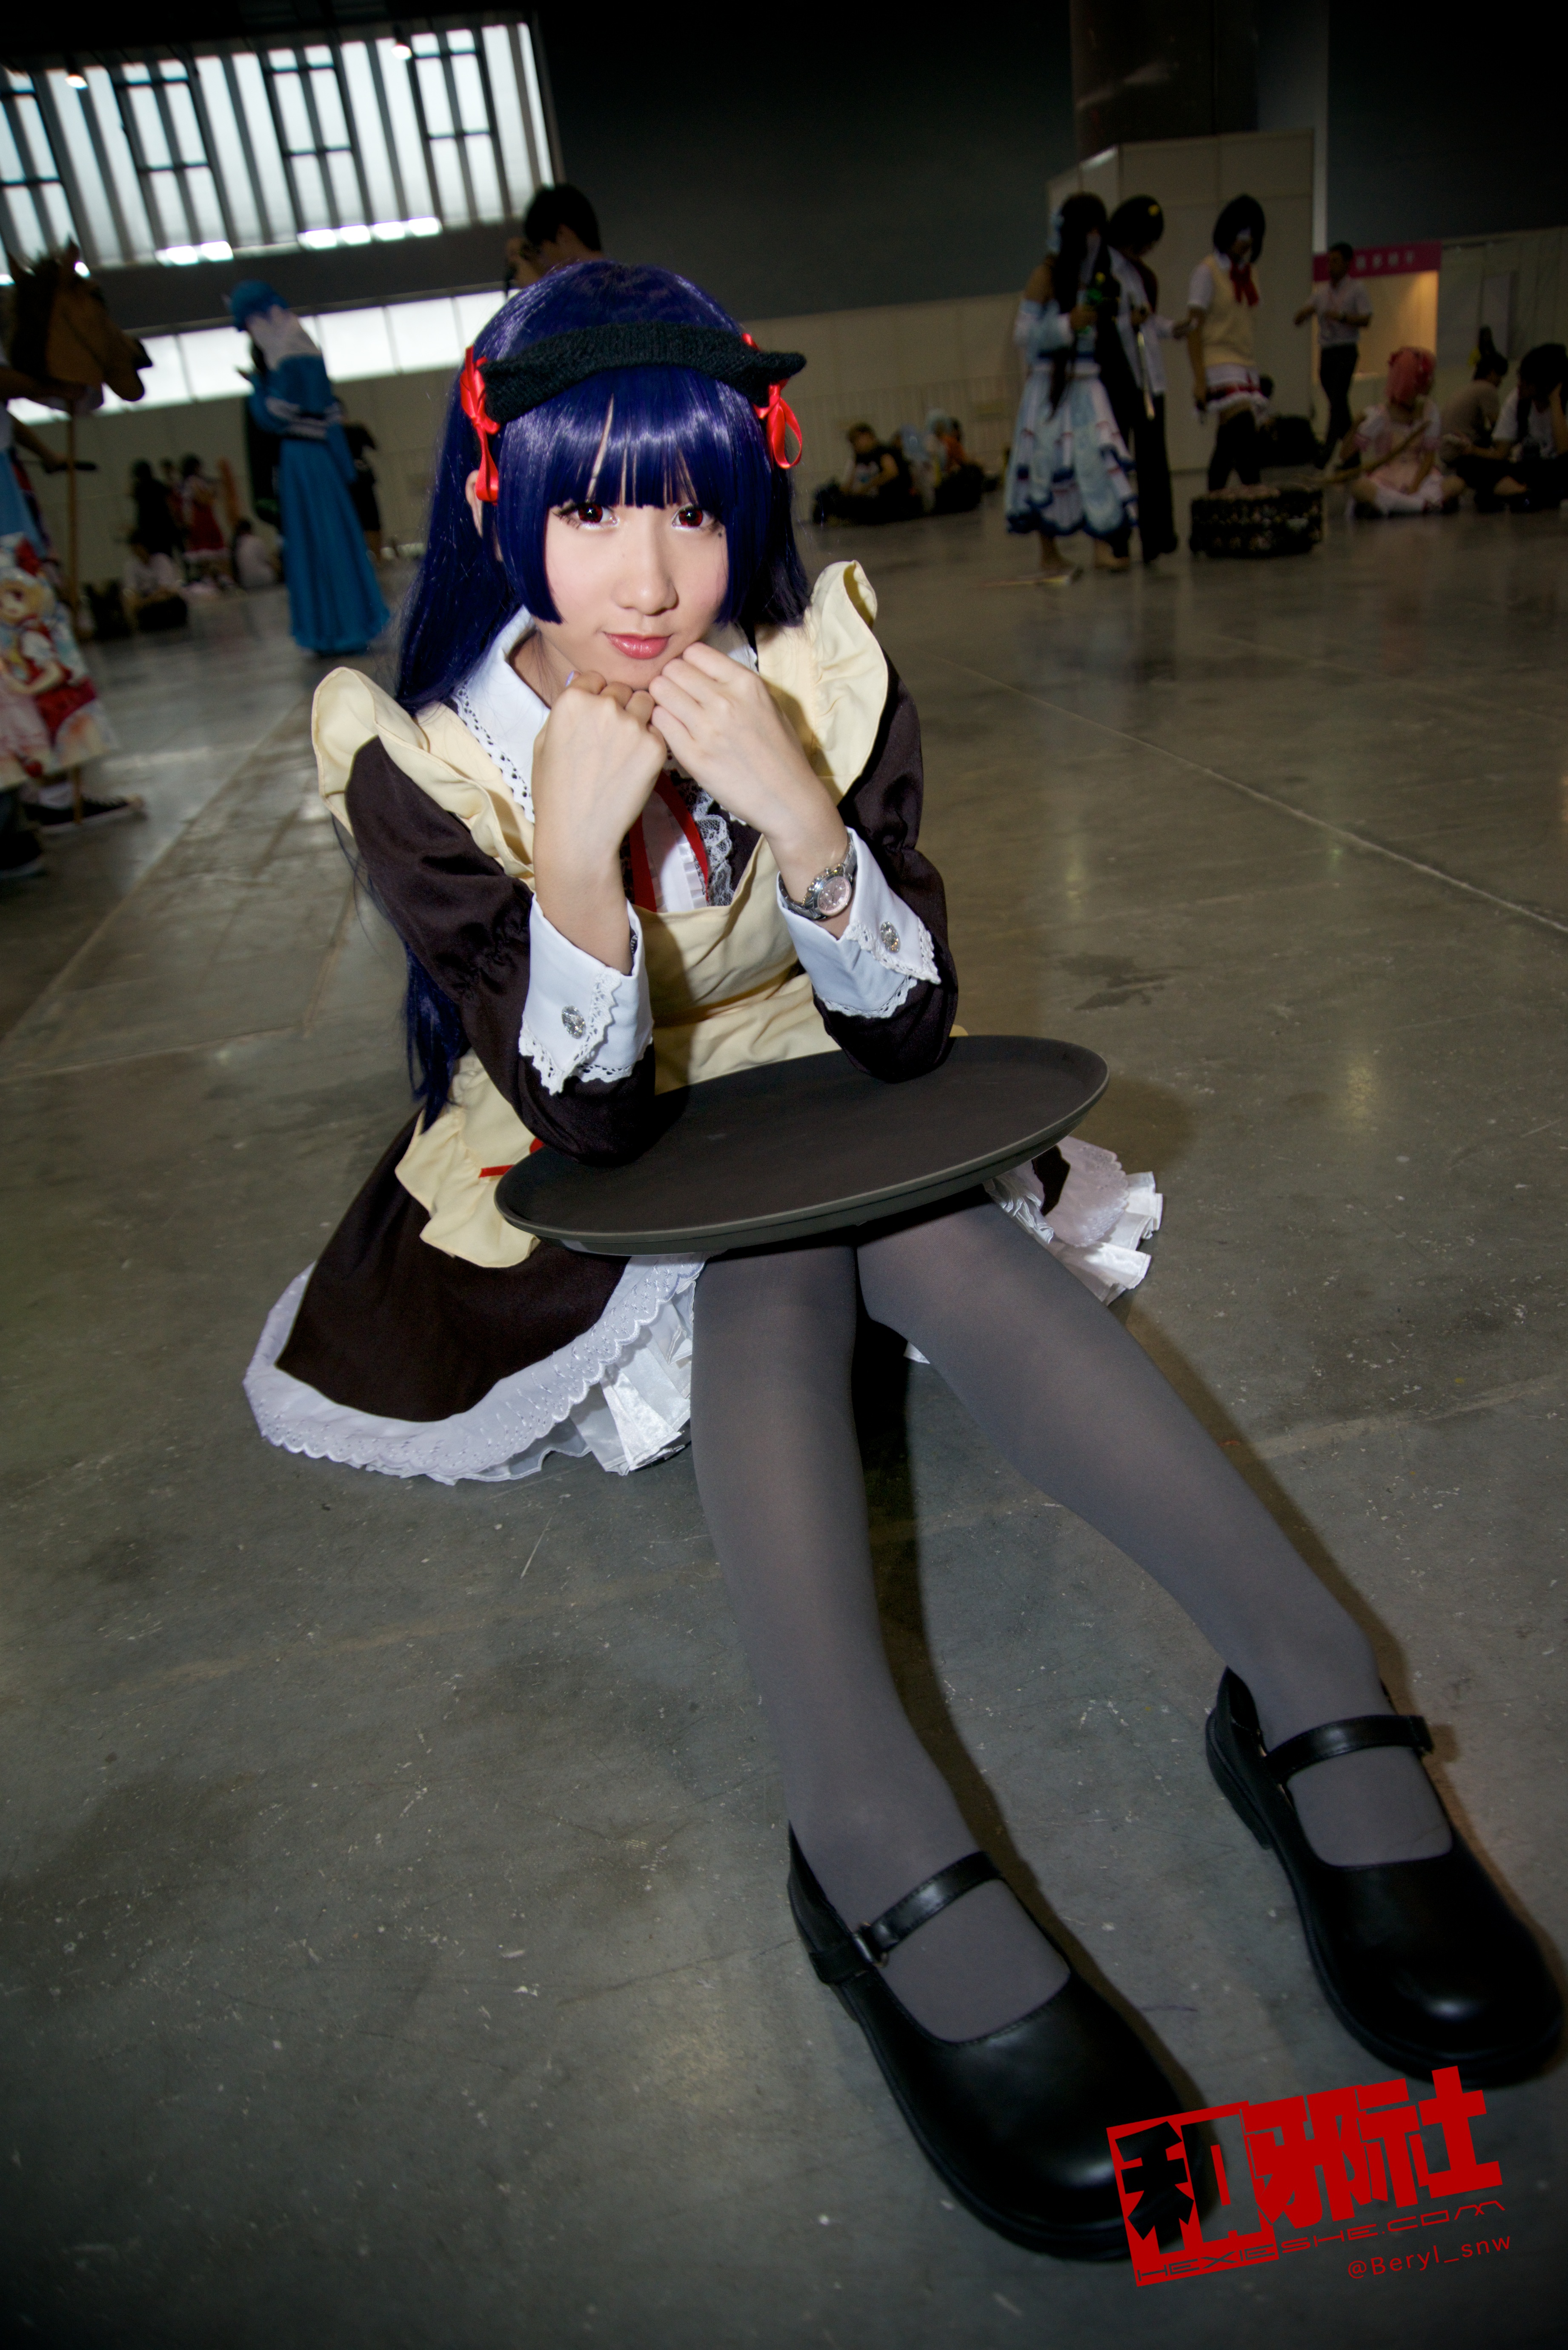
girl, cute, clothing, lady, cosplay, girls, canton, costume, china, anime, comic, comiccon, guangzhou, acg, cos